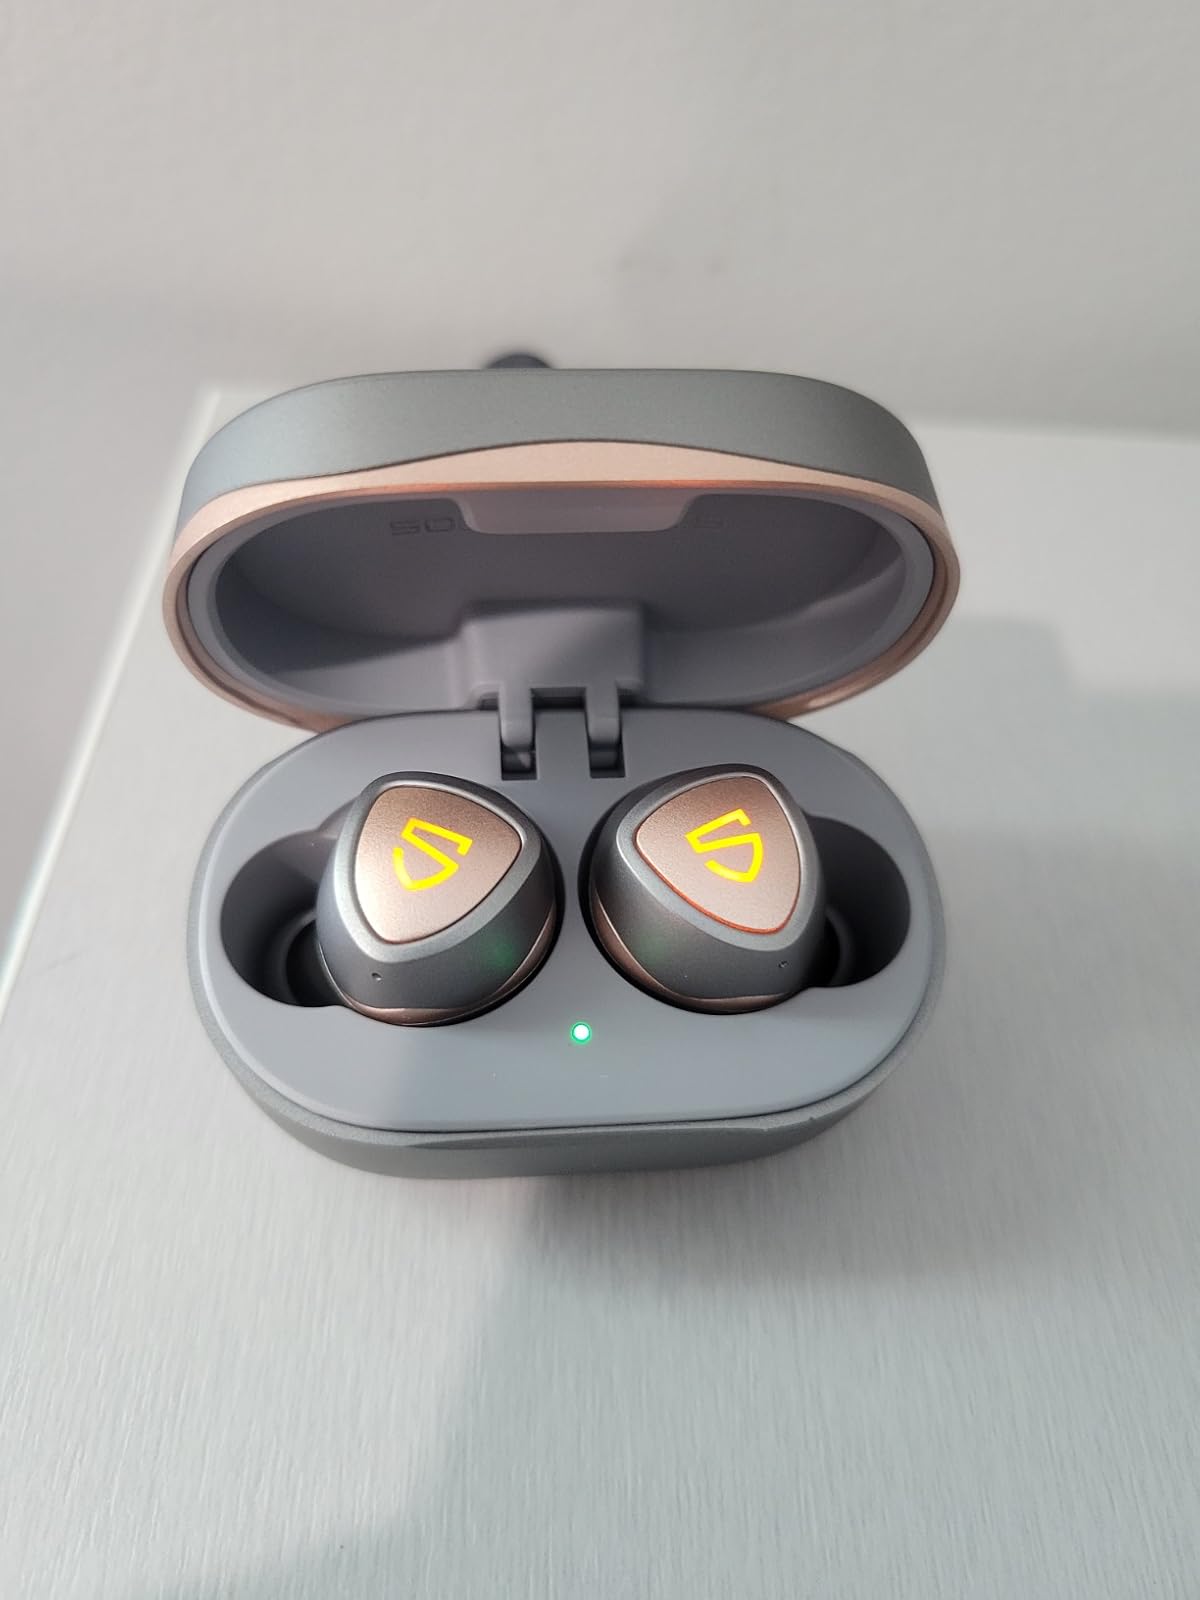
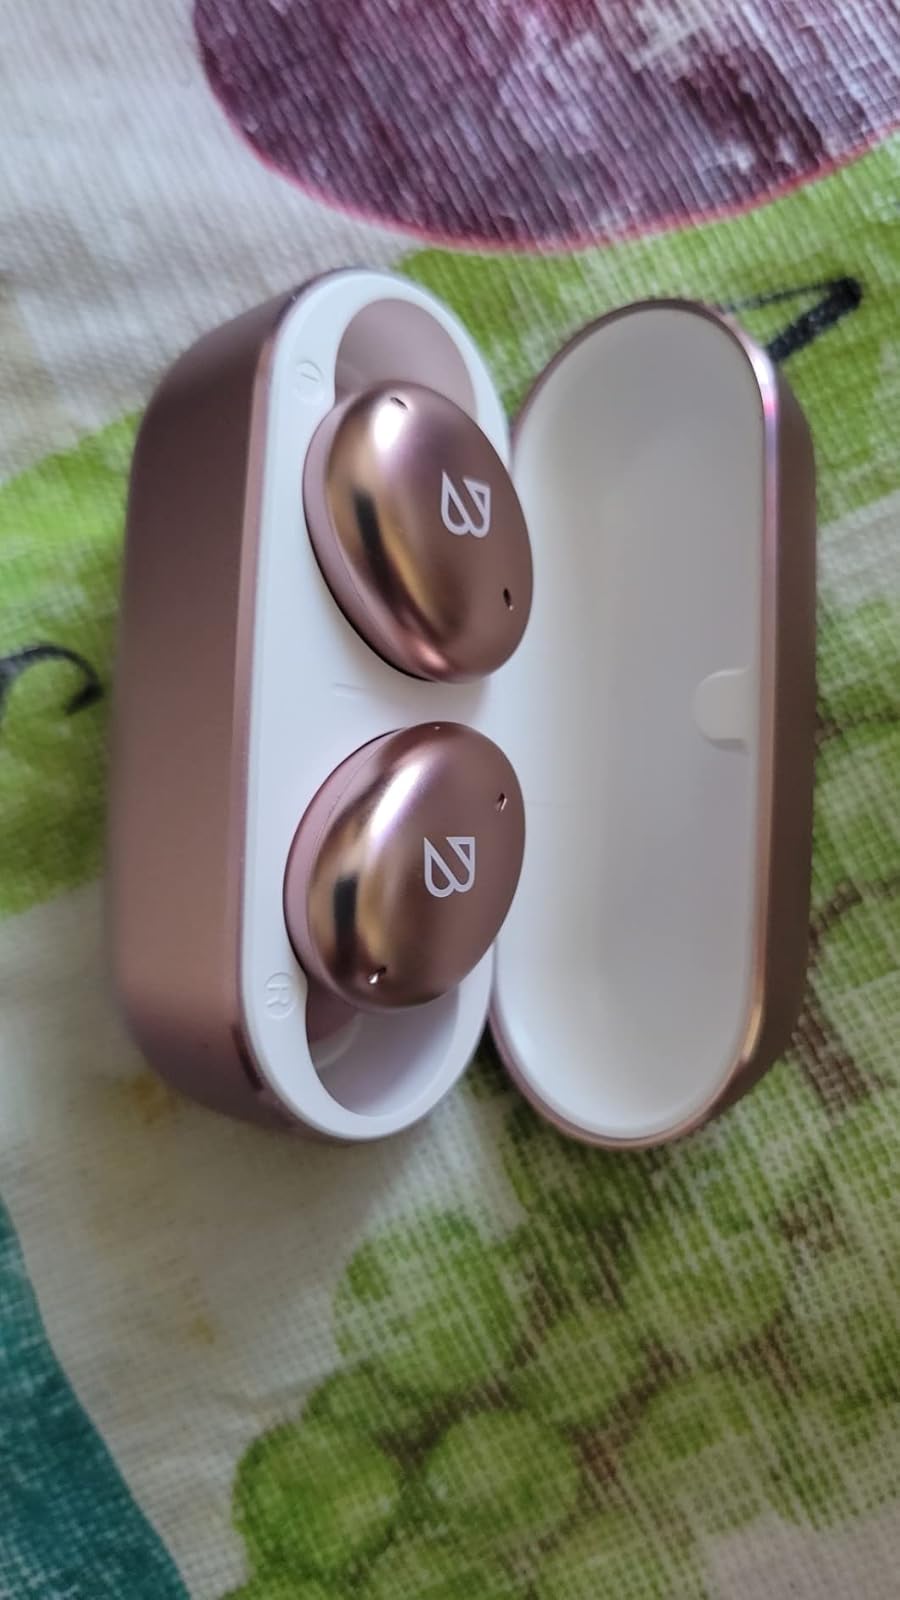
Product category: earbuds
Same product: no